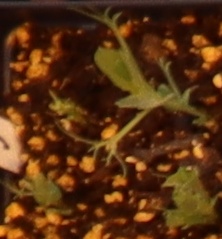
Label: Field Pea